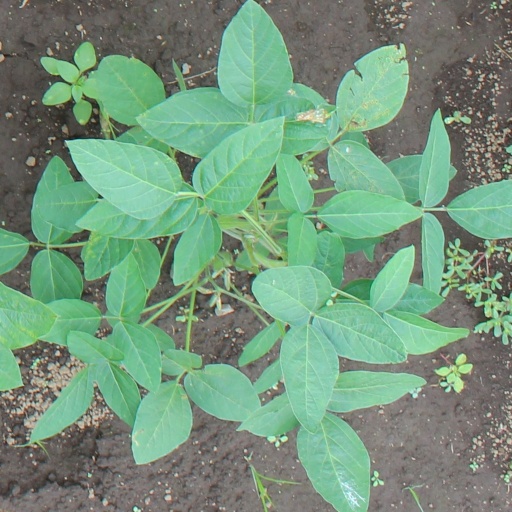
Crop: soybean